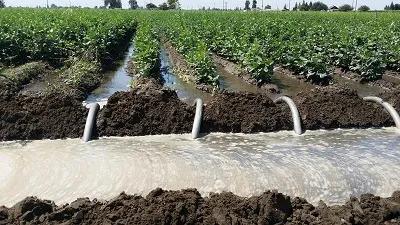
Huu ni mfumo wa umwagiliaji katika shamba. Maji yanatiririka kutoka kwenye mabomba meupe na kuingia kwenye mfereji mdogo yakielekezwa kwenye risafu za mimea. Hii inaonyesha kilimo cha umwagiliajiambapo maji hupelekwa mashambani ili kusaidia ukuaji wa mimea hasa katika maeneo yenye mvua chache au wakati wa kiangazi. Mimea inaonekana kuwa na afya ikipendekeza kuwa mfumo huu unafanya kazi vizuri.